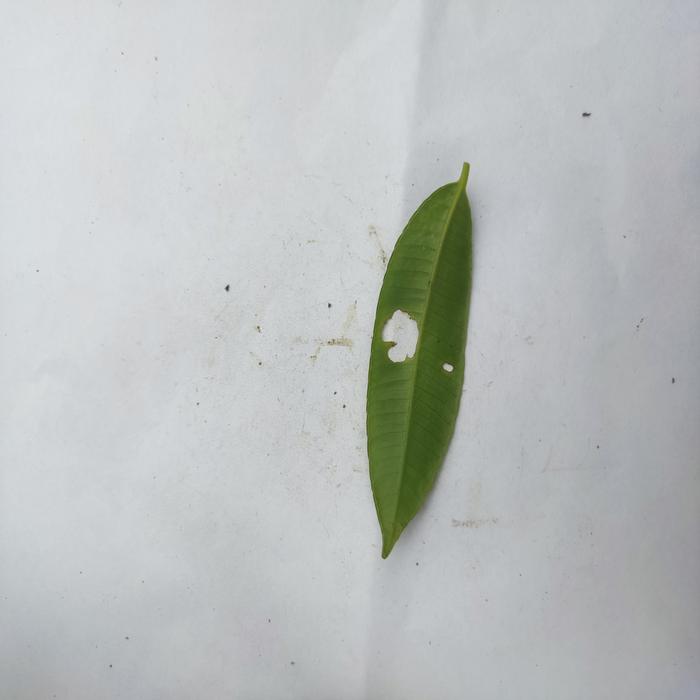
Crop: Hog Plum
Leaf condition: Anthracnose